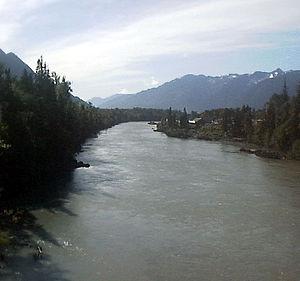
La Nass est un fleuve qui coule dans le nord-ouest de la province de Colombie-Britannique au Canada.